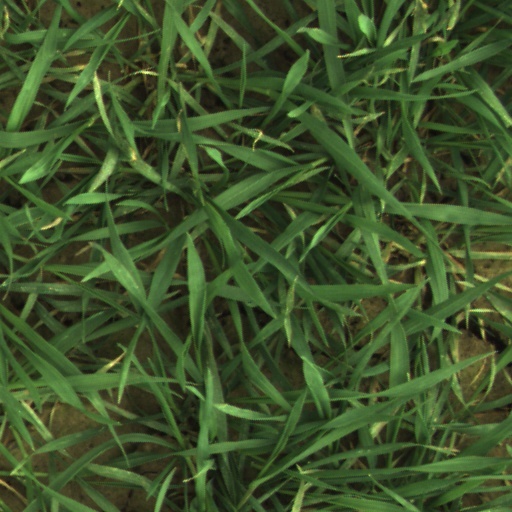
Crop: wheat